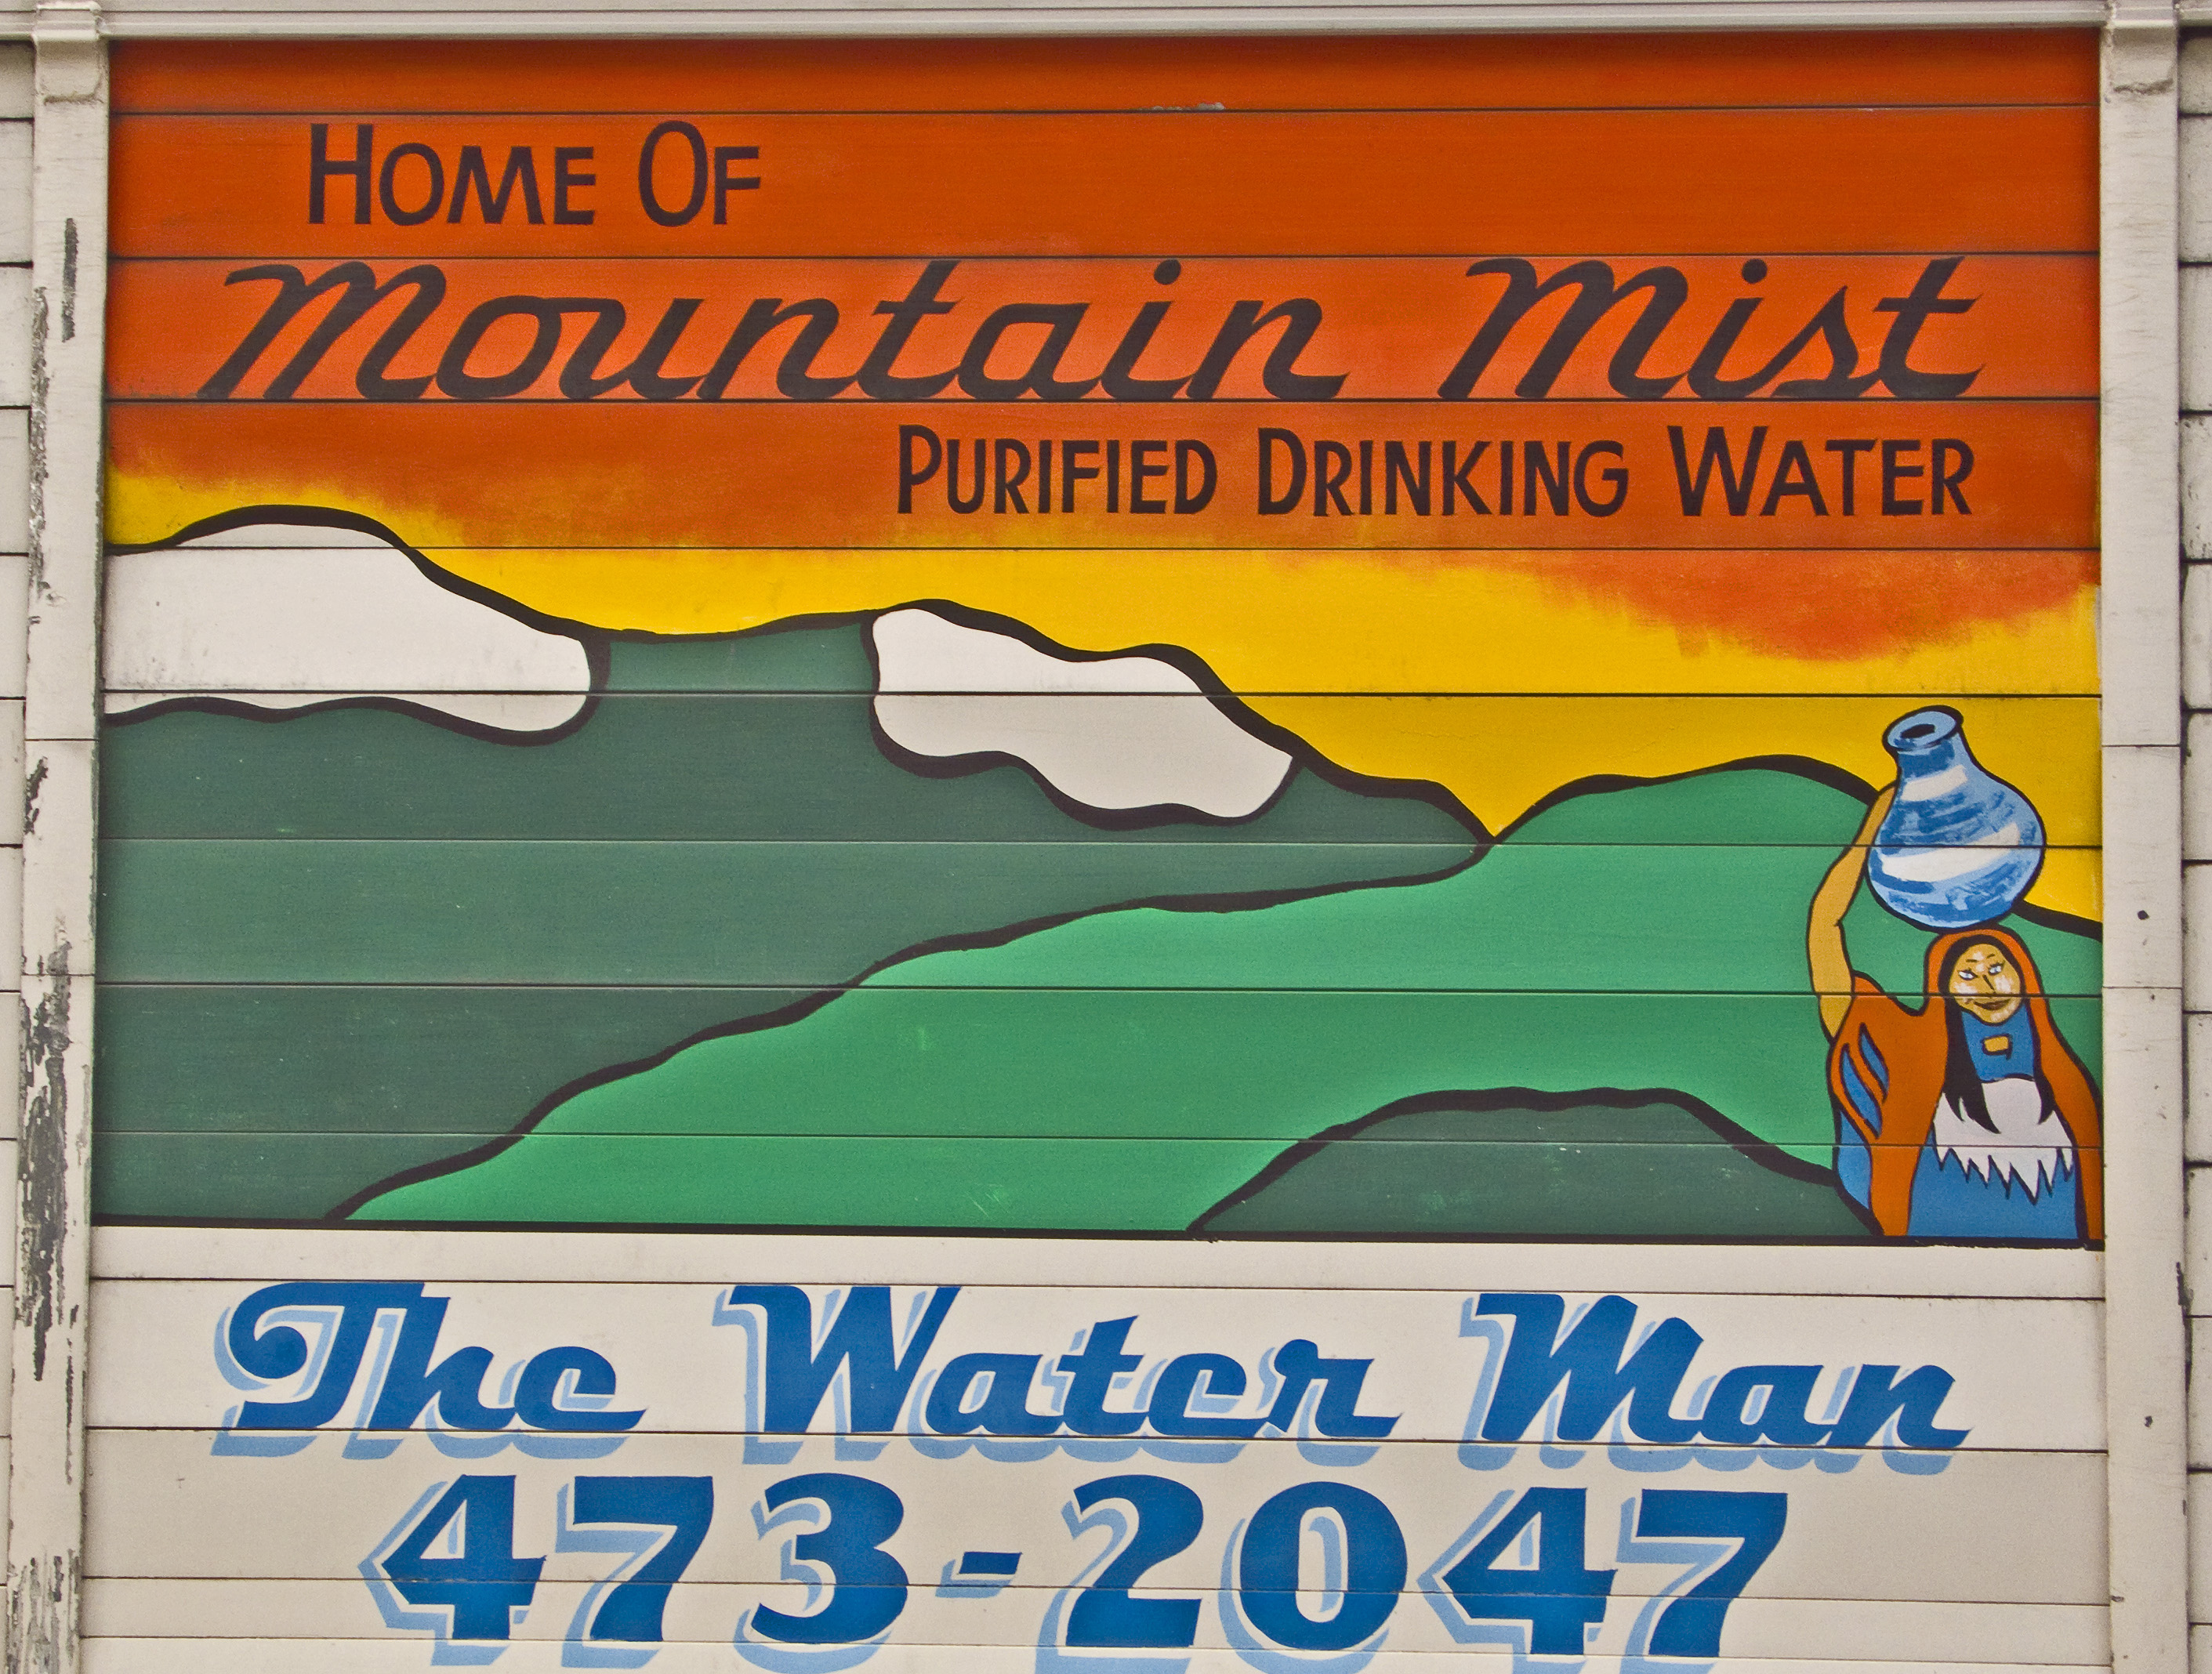
advertising, sign, banner, street sign, signage, poster